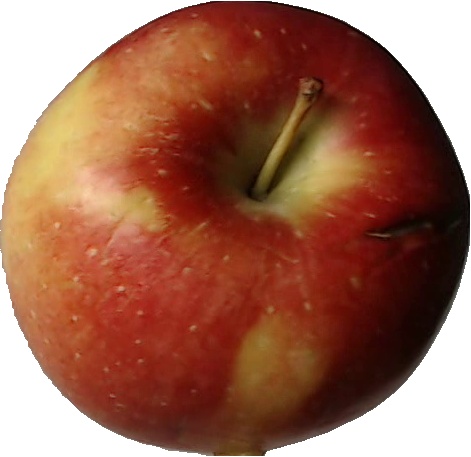
Label: apple_braeburn_1